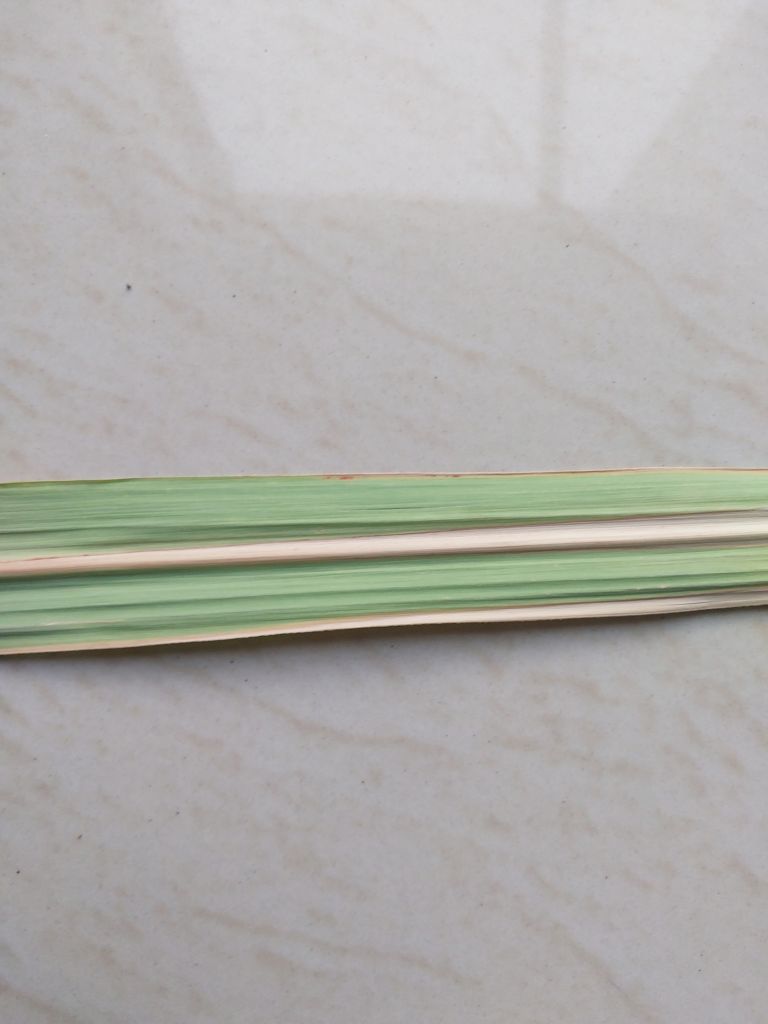
Label: BrownRust